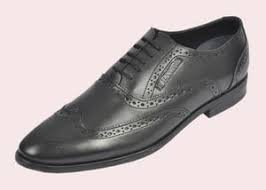
Label: Brogue